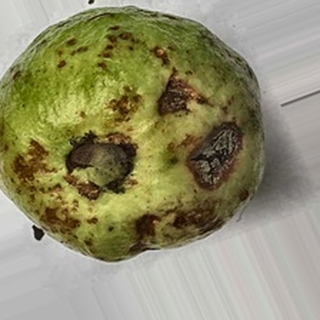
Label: guava_anthracnose